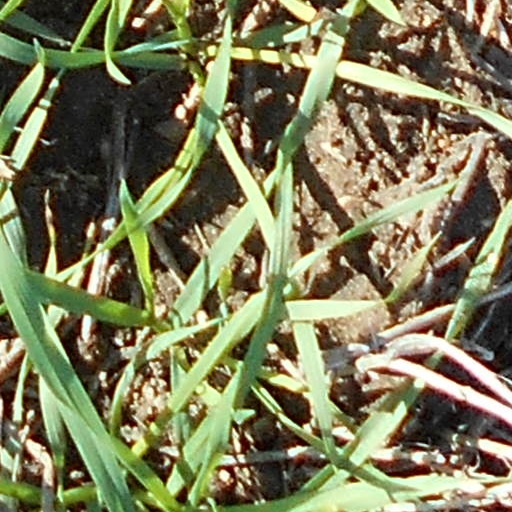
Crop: wheat